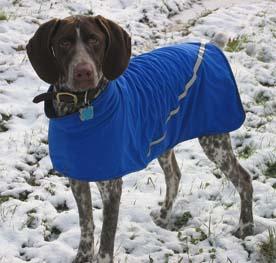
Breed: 211-n000059-German_short_haired_pointer